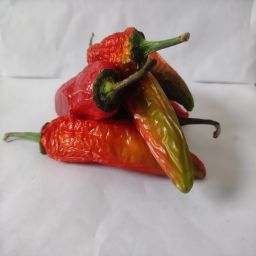
Crop: New Mexico Green Chile
Quality: Dried